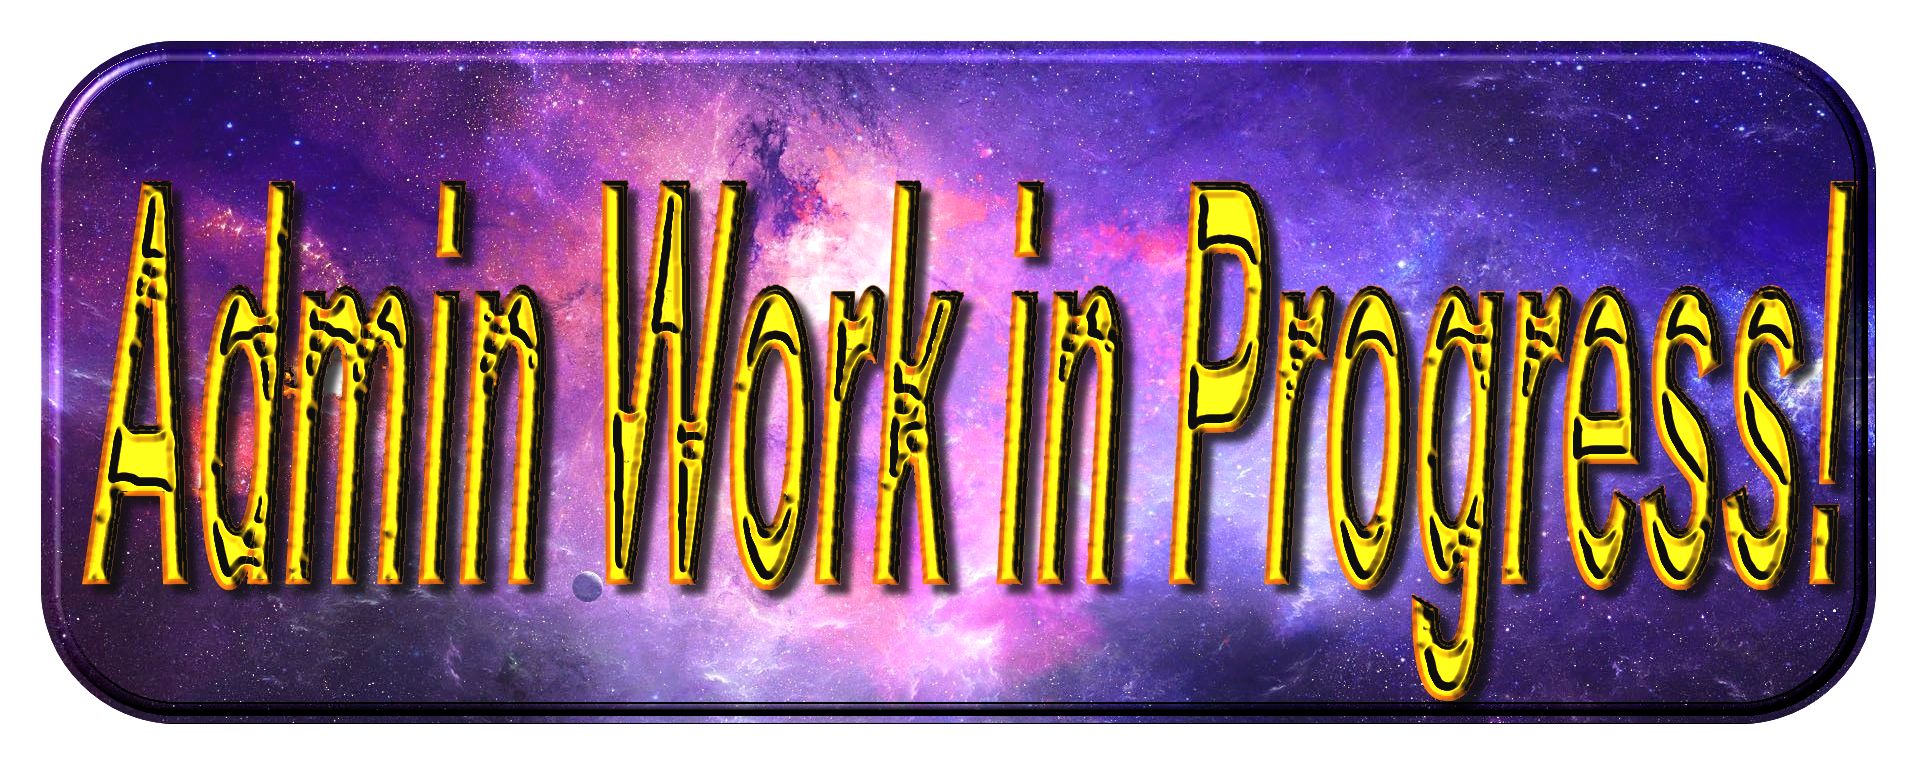
purple, label, font, text